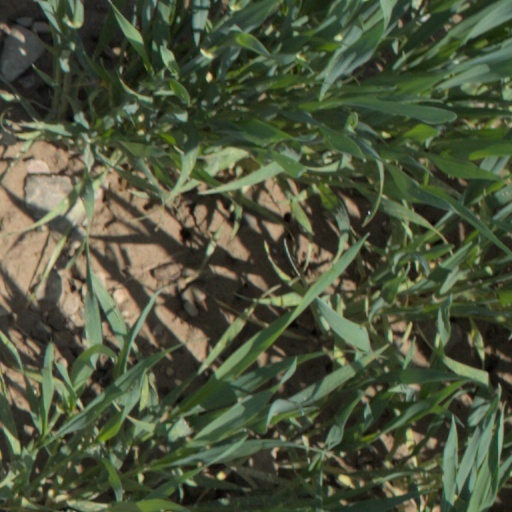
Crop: wheat